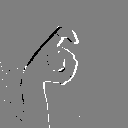
ASL letter: x